João Félix

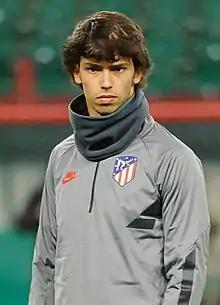
Félix warming up for an Atlético Madrid match in 2019

João Félix Sequeira (born 10 November 1999) is a Portuguese professional footballer who plays as an attacking midfielder or forward for Saudi Pro League club Al-Nassr and the Portugal national team.